Benjamin Rush

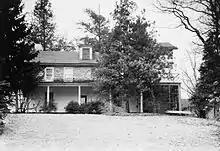
Rush's birthplace in the Byberry section of Philadelphia, photographed in 1959

Rush was born to John Rush and Susanna Hall on January 4, 1746 (December 24, 1745, O.S.). The family, of English descent, lived on a farm in the Township of Byberry in Philadelphia County, about 14 miles outside of Philadelphia (the township was incorporated into Philadelphia in 1854). Rush was the fourth of seven children. His father died in July 1751 at age 39, leaving his mother, who ran a country store, to care for the family. At age eight, Benjamin was sent to live with an aunt and uncle to receive an education. He and his older brother Jacob attended a school run by Reverend Samuel Finley, which later became West Nottingham Academy.